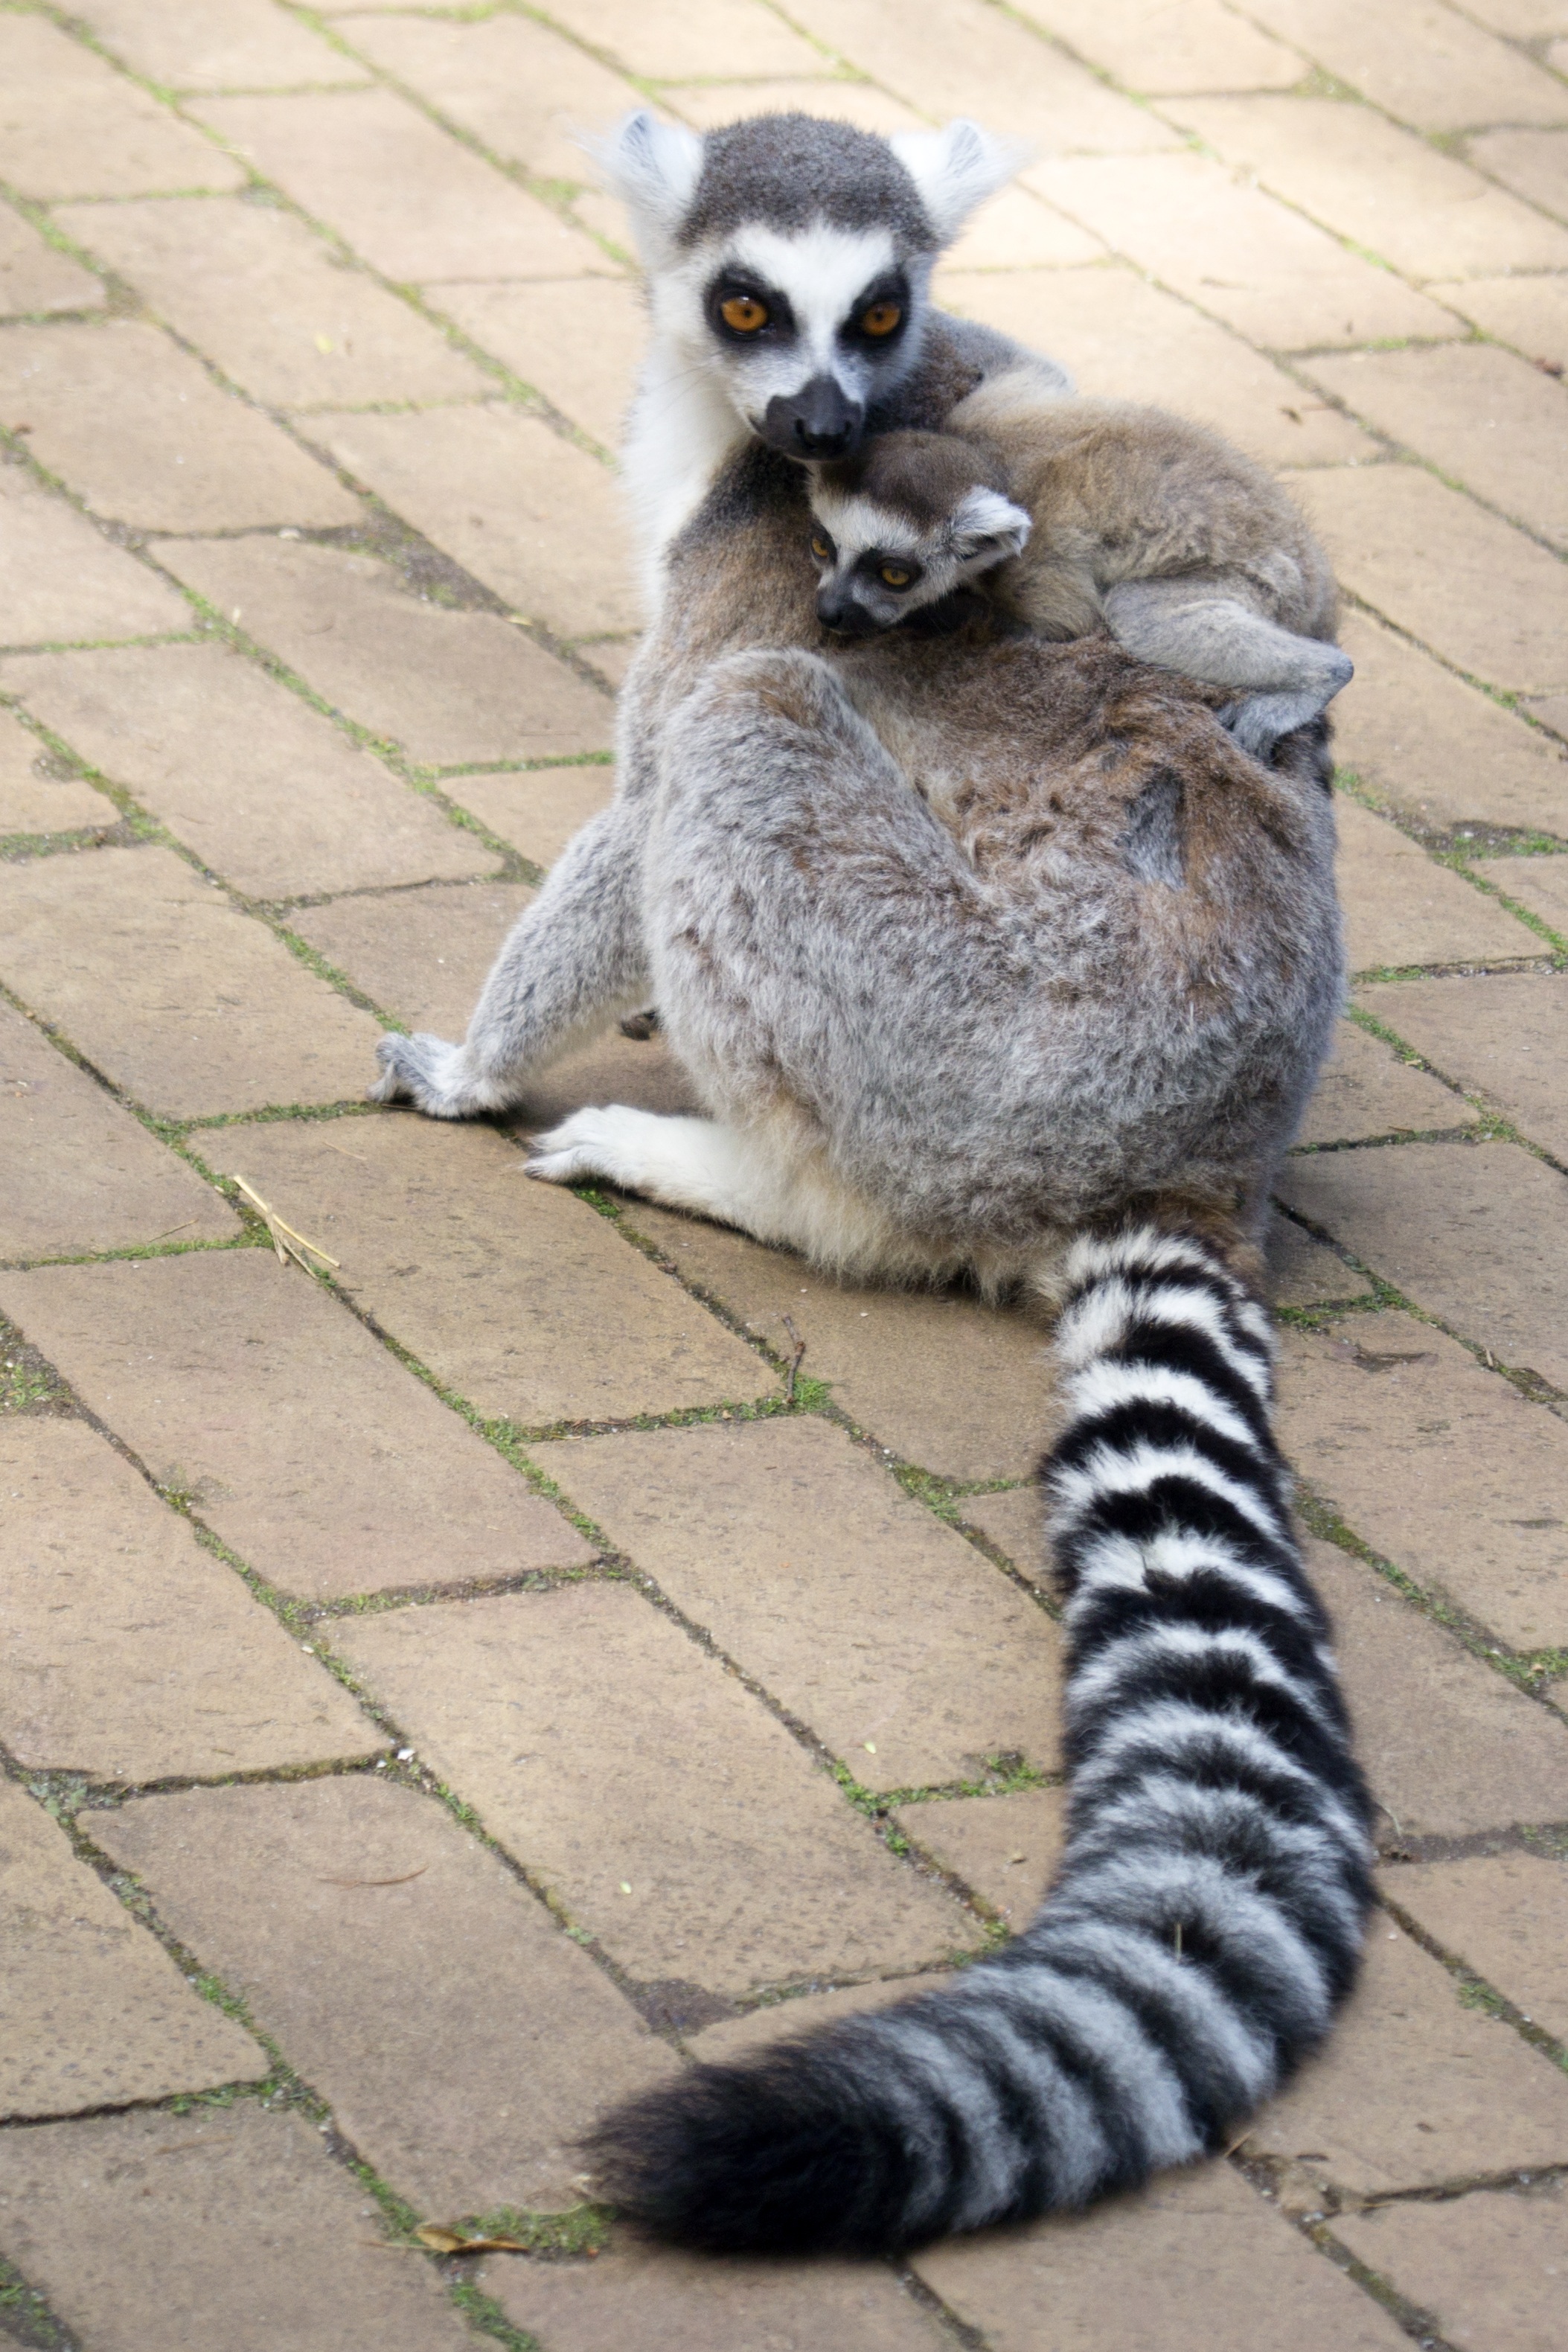
nature, animal, wildlife, zoo, young, mammal, baby, fauna, primate, mother, vertebrate, lemur, lemurs, maki, lemuraap